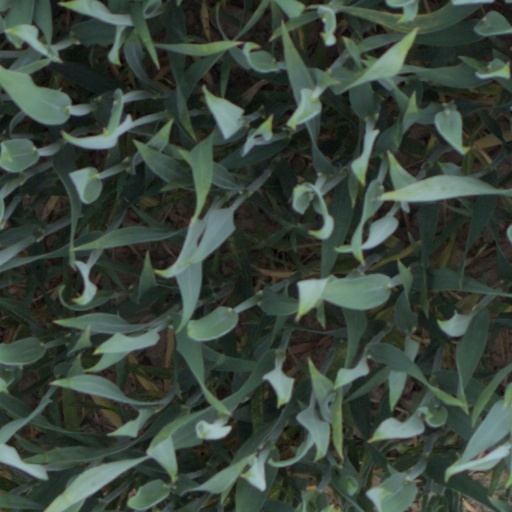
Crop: wheat